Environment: real
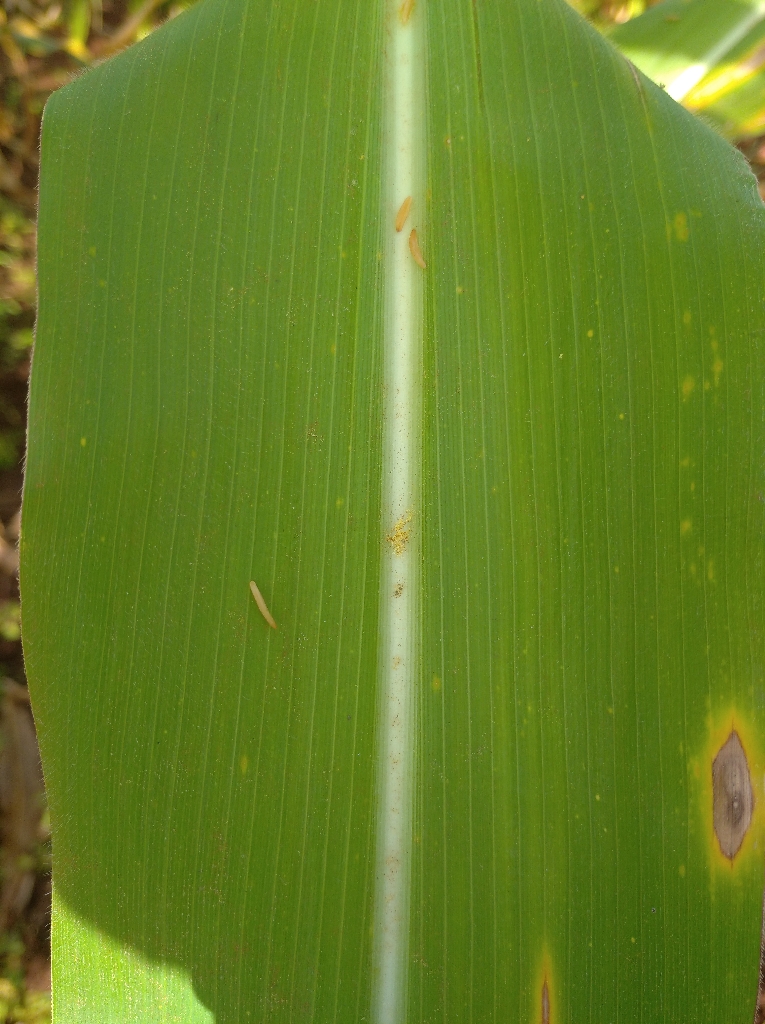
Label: northern_corn_leaf_blight